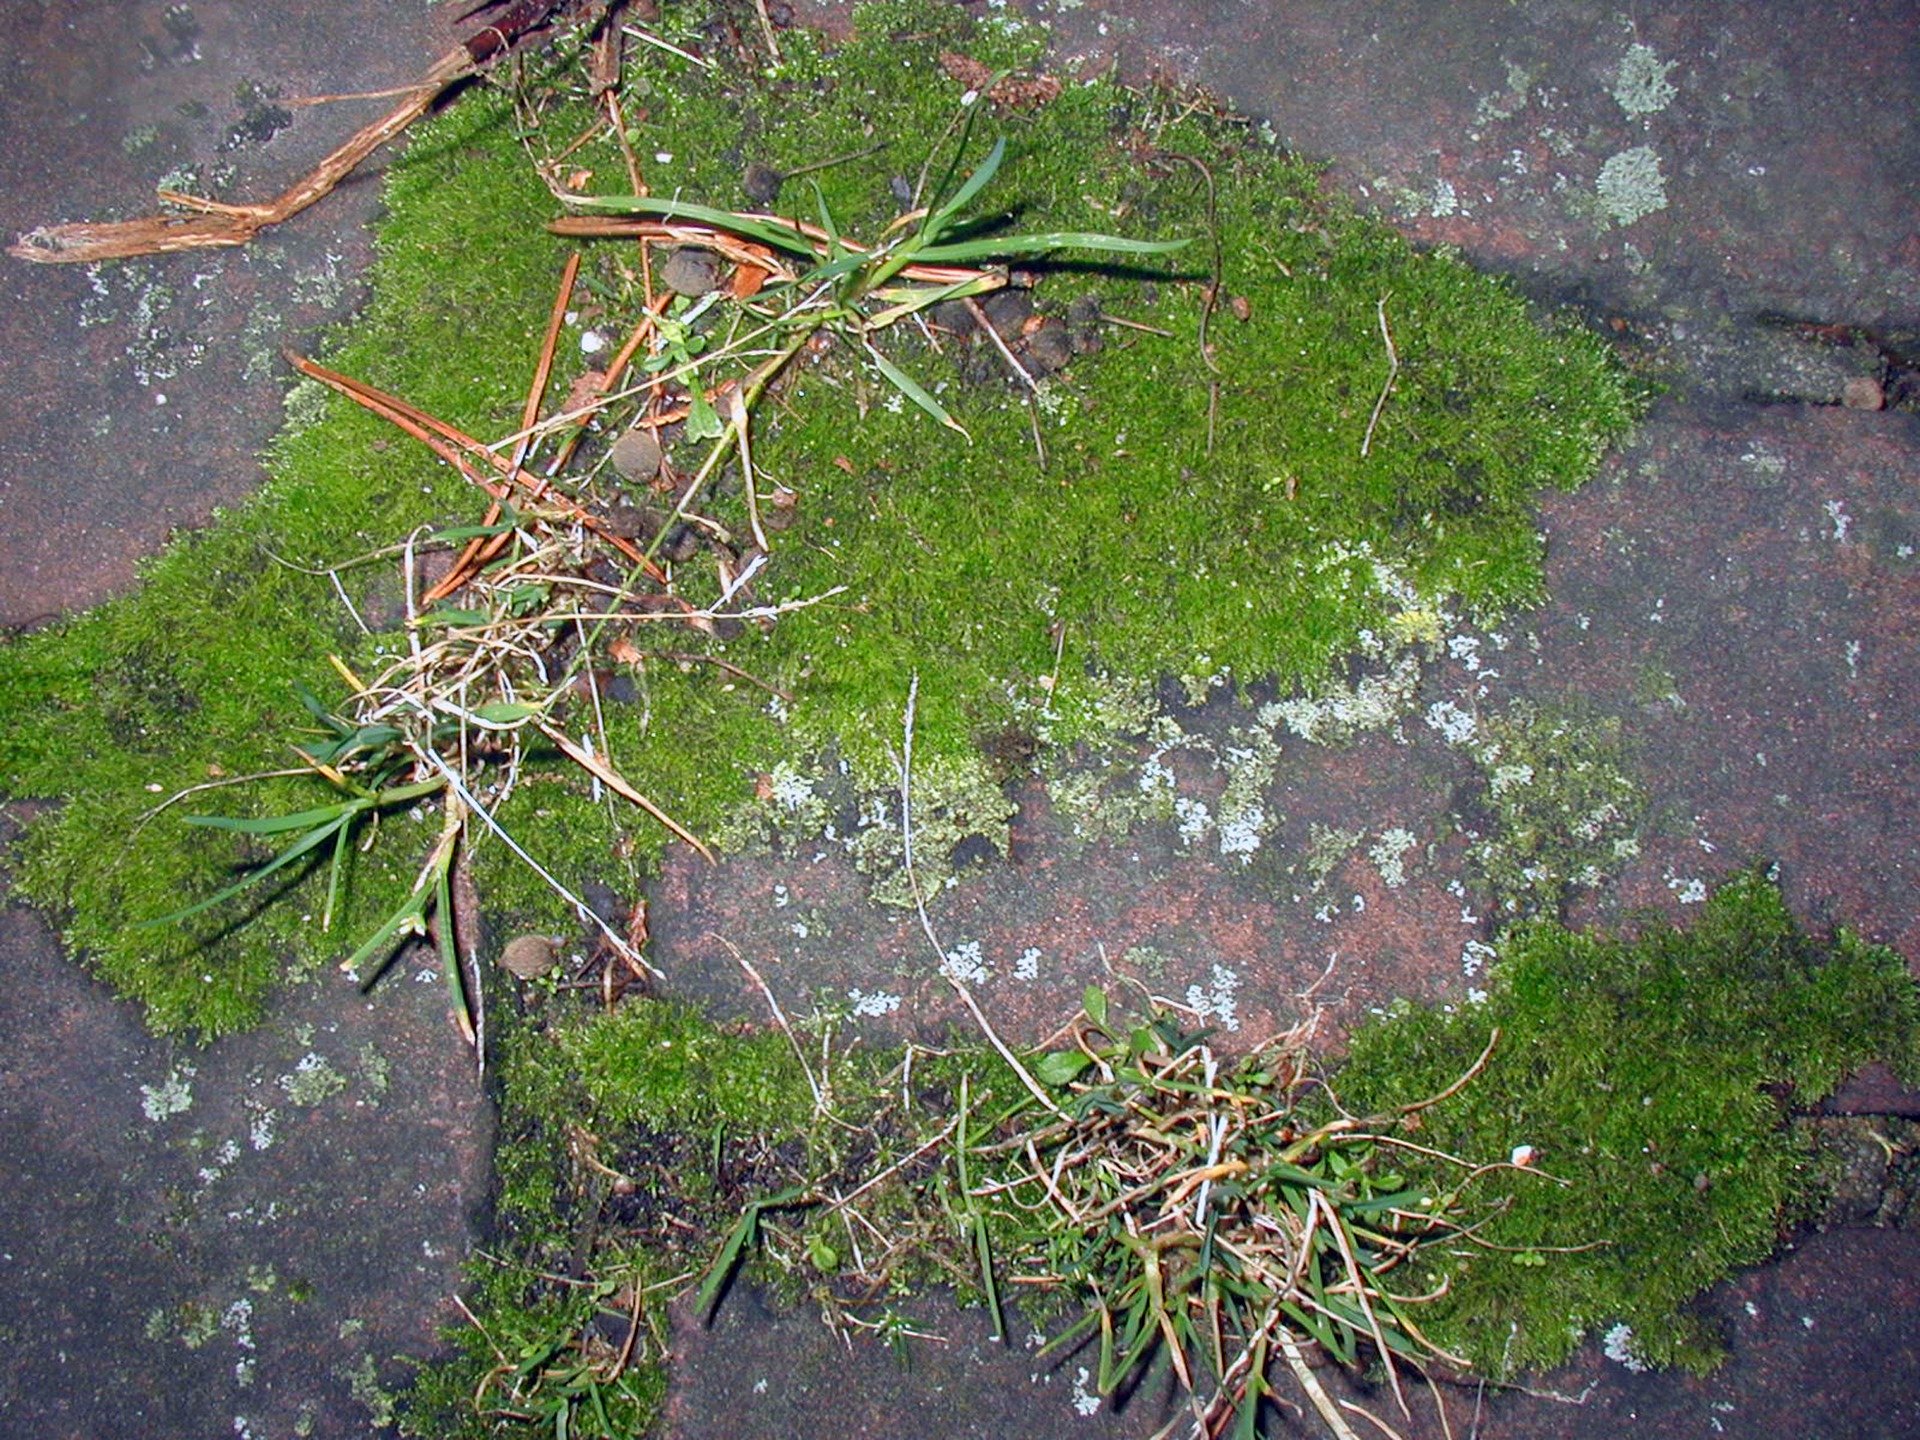
tree, branch, plant, leaf, flower, moss, soil, botany, flora, shrub, woodland, flowering plant, woody plant, land plant